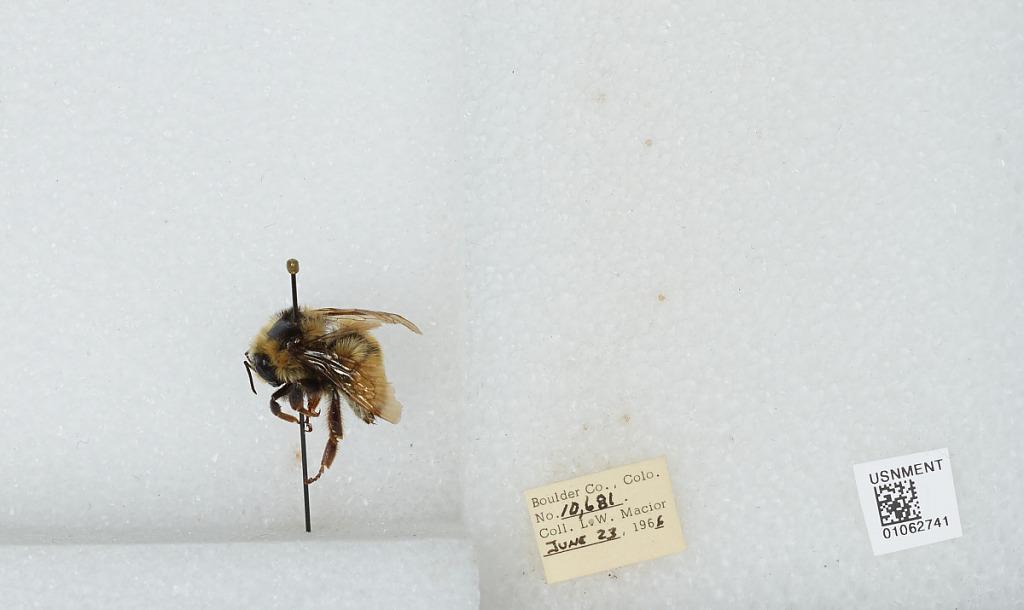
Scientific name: Bombus (Pyrobombus) bifarius Cresson
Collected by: L. Macior
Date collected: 1966-6-23
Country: United States
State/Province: Colorado
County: Boulder
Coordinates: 40.09, -105.36